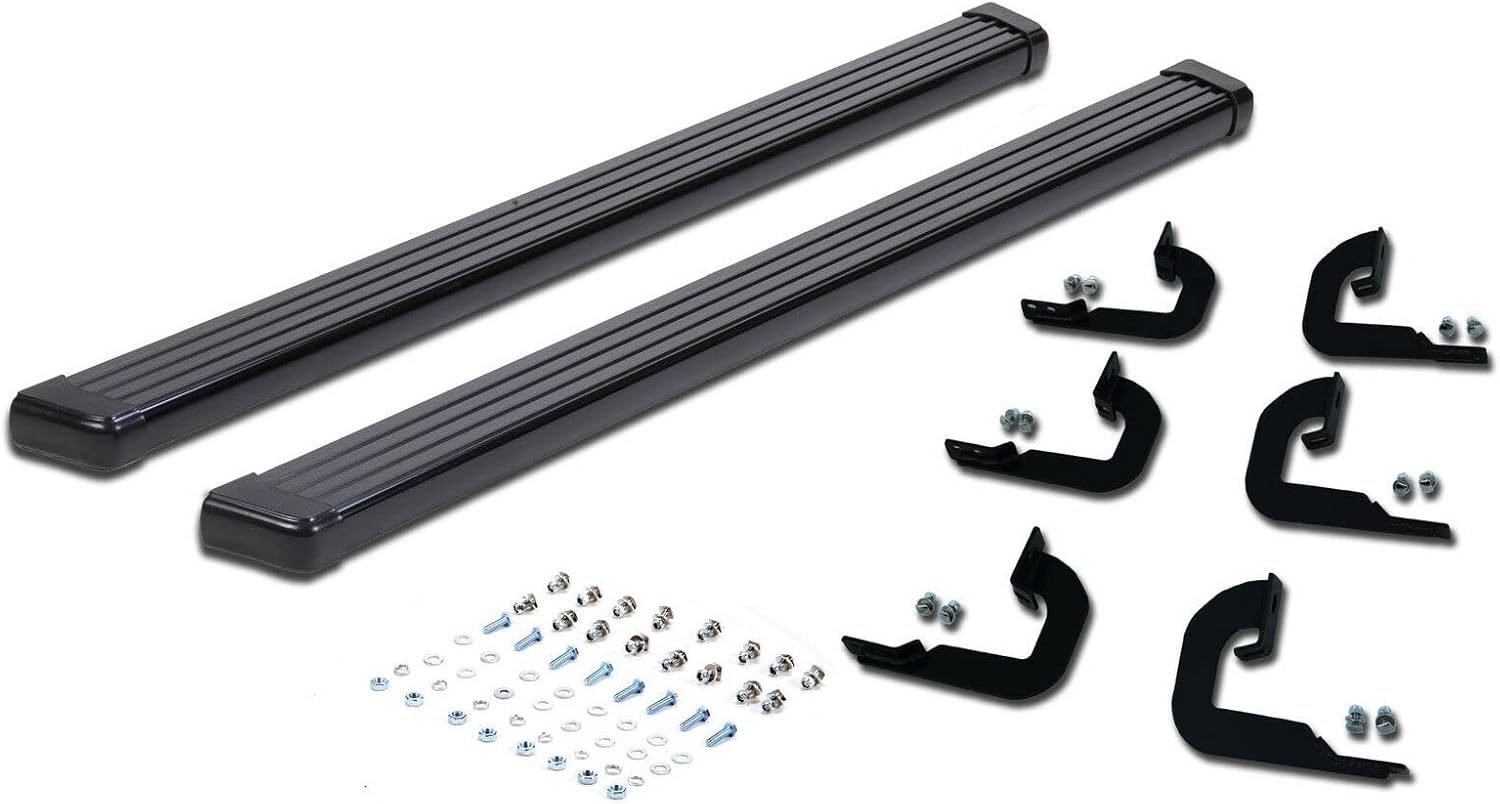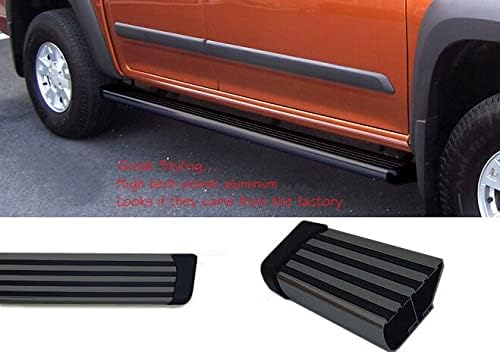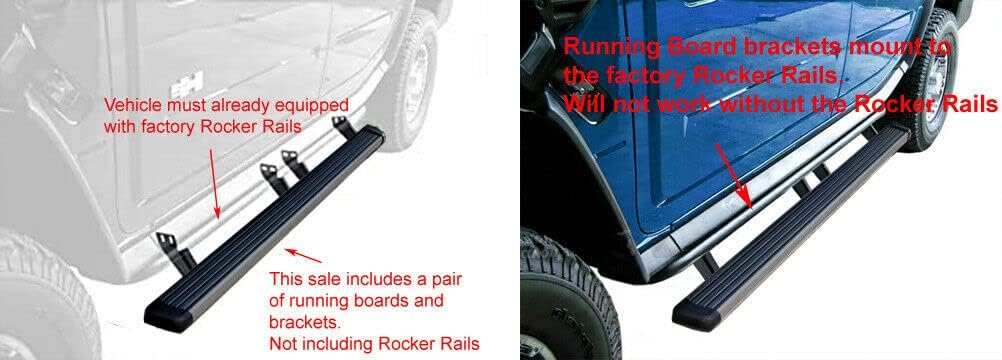
Hunter BR-8102C Running Board Fits 2003-2010 Hummer H2 and 2005-2010 Hummer H2 SUT - Black Powder Coated Aluminum
Category: Automotive
Hunter Black Running Boards feature black powder coated extruded aluminum in a close-frame I-beam structure for maximum load-bearing and torsional strength. Features slip resistant rubber strips and stylized molded end-caps for an O.E.M finished look. Two running boards and vehicle specific mounting brackets included.NOTE:Amazon fitment table may not display correctly. Title description 100% correct.
Features: Durable Five-Stage black powder coated finish on a Solid aluminum close-frame I-beam structure with molded end-caps | 4.5” wide full step area runs lenth of entire board and comes with includes slip-resistant rubber strips | Customized mounting bracket kit included | No drill installation | Limited Life Time Warranty